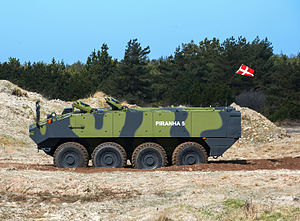
Piranha V
Dansk Mowag Piranha V
Piranha V er en panseret mandskabsvogn af femte generation af MOWAG Piranha-familien af militær-køretøjer. Den er designet af General Dynamics European Land Systems - Mowag GmbH.